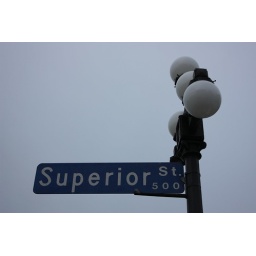
The street signs are different in Victoria